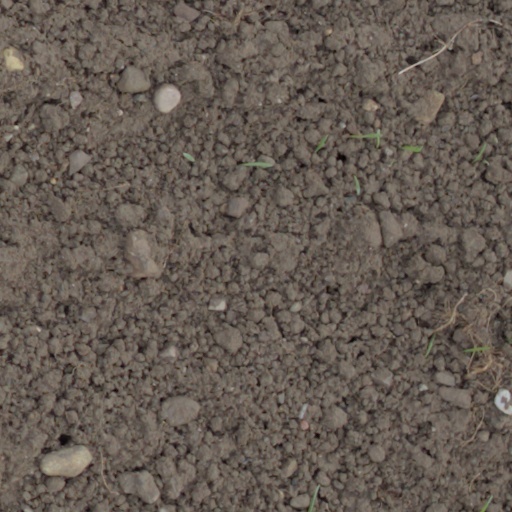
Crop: wheat